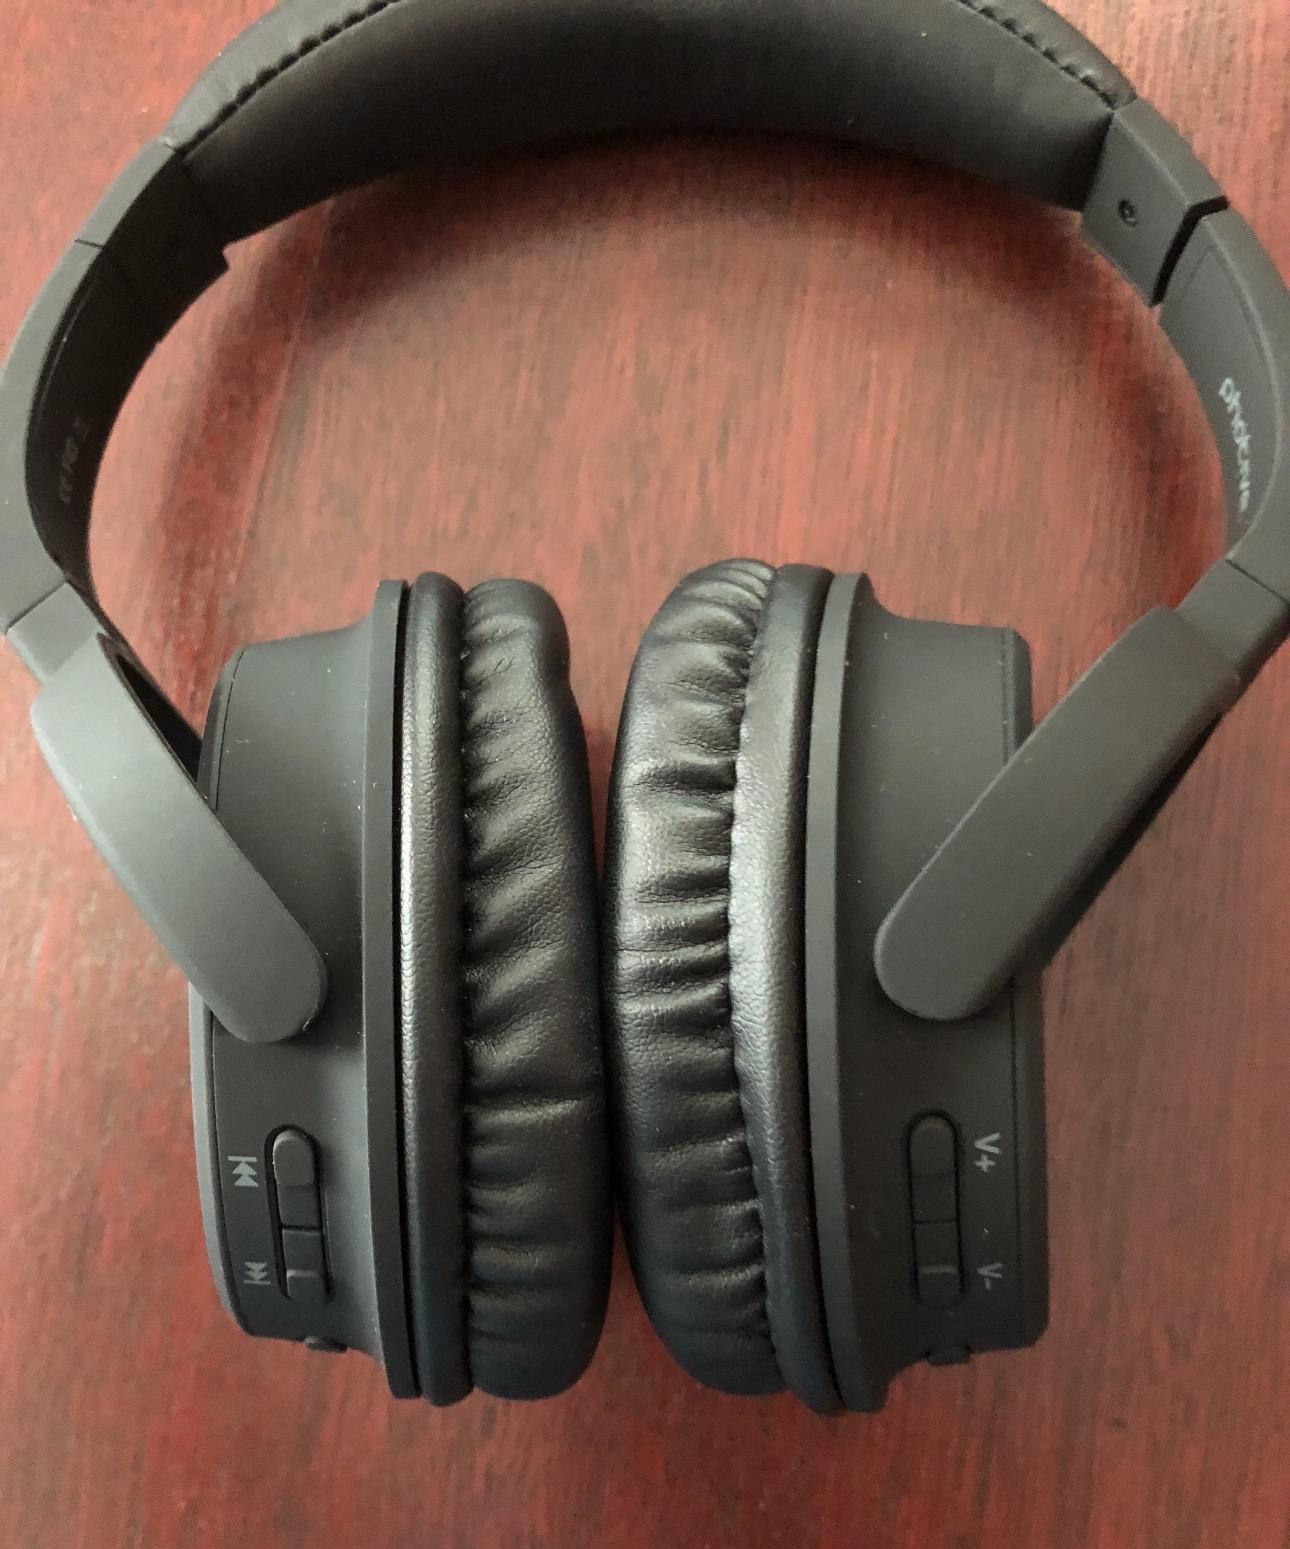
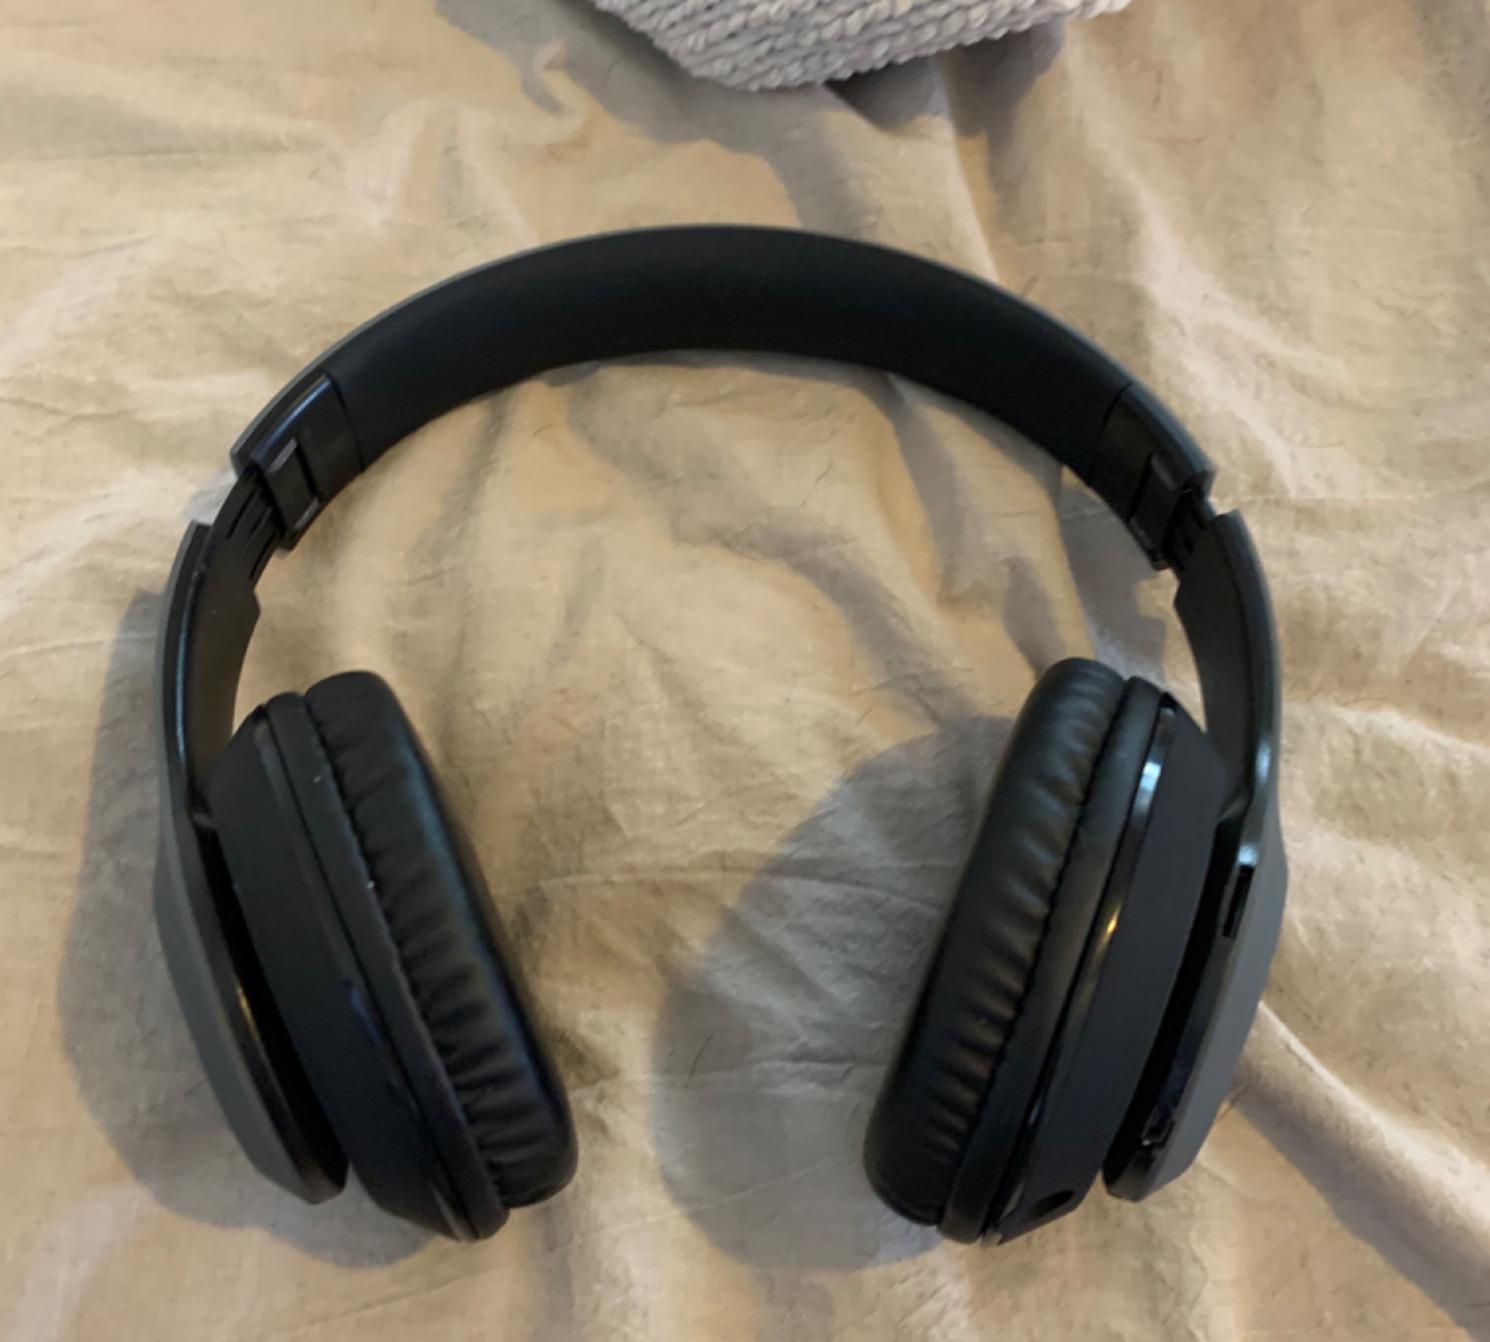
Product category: headphones
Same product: no